Polyscias rodriguesiana

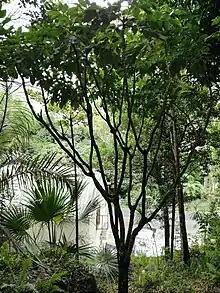
""Bois blanc"" can become tall and slender, when grown in deep shade, like this specimen in Grande Montagne Nature Reserve.

It has a soft, swollen trunk and thick branches. It can reach a height of 6 meters, but is usually shorter and more compact.